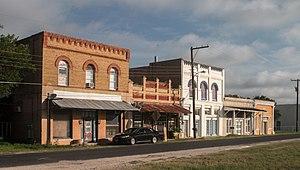
Devine est une ville située au sud-est du comté de Medina, au Texas, aux États-Unis.